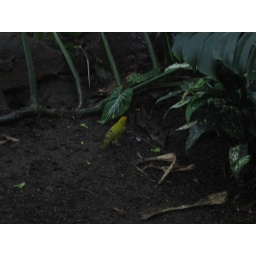
little bird kept getting surprised by a little mouse so it's looking for the mouse under the plants